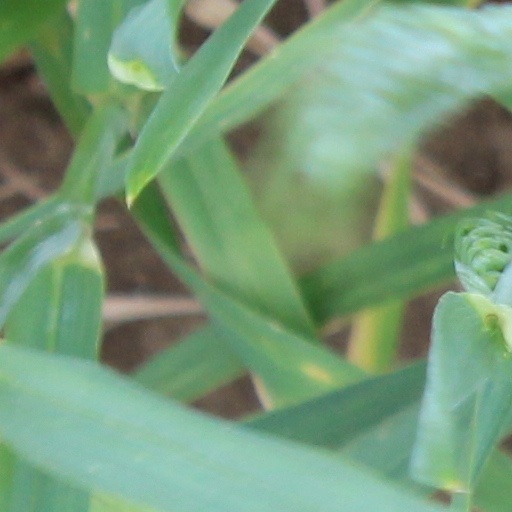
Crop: wheat